Stolen Honor

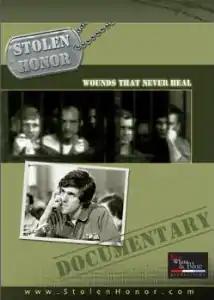

Stolen Honor is a 45-minute anti-John Kerry video documentary that was released during the September 2004 election season. It features interviews with a number of American men who contend they were prisoners of war in North Vietnam and suffered increased maltreatment while prisoners as a direct result of Kerry's Fulbright Hearing testimony in April 1971. The subtitle of the film is "Wounds That Never Heal"; on the production company's website the complete title is given instead as Stolen Honor: John Kerry's Record of Betrayal. Its name was based on the book "Stolen Valor: How the Vietnam Generation Was Robbed of Its Heroes and Its History" by B.G. Burkett and Glenna Whitley.